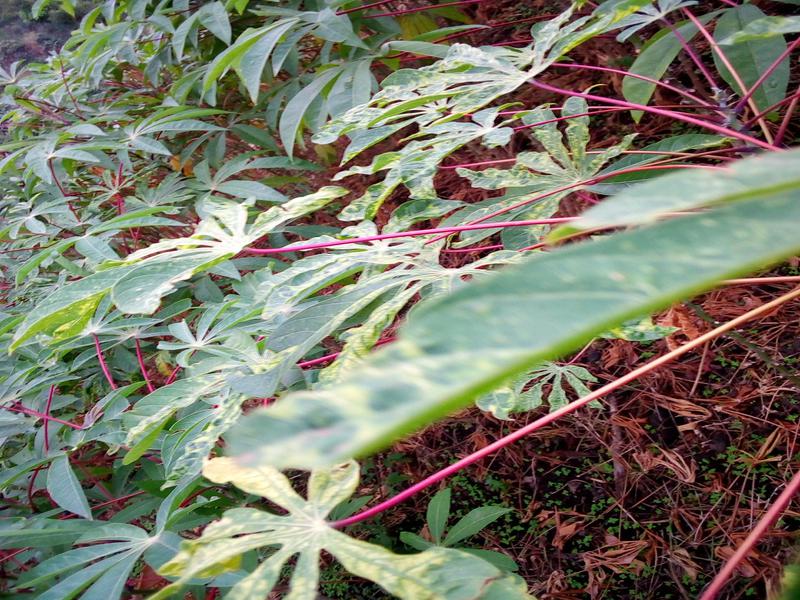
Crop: cassava
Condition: green_mottle